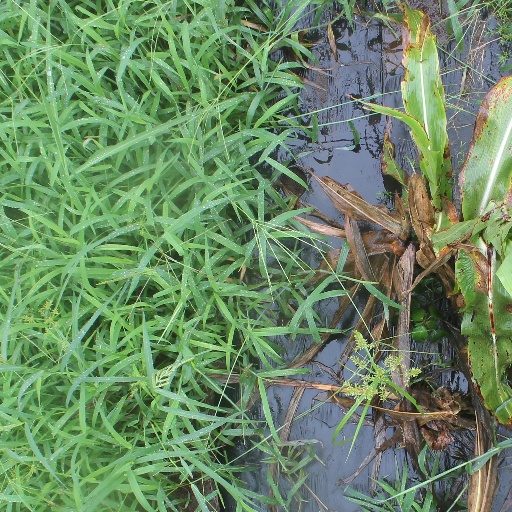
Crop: sorghum